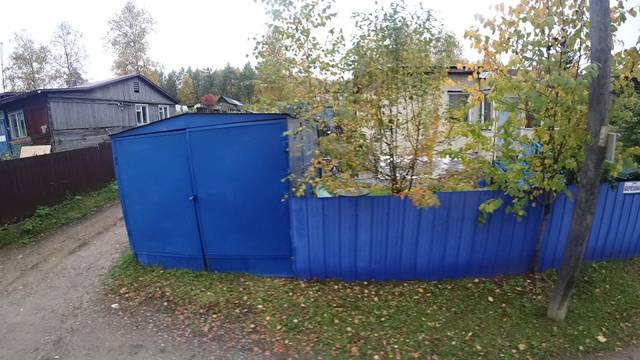
Region: Russia
Coordinates: 55.159, 124.705